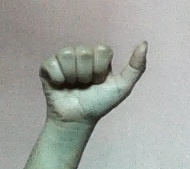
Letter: dhad